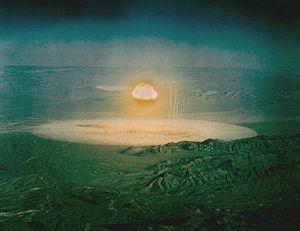
Upshot-Knothole Encore est un essai nucléaire mené par les États-Unis pendant l'opération Upshot-Knothole. Il a eu lieu le 8 mai 1953 dans le Yucca Flat, au sein du site d'essais du Nevada.